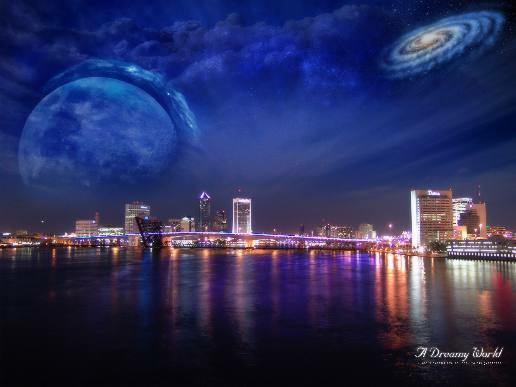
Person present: No